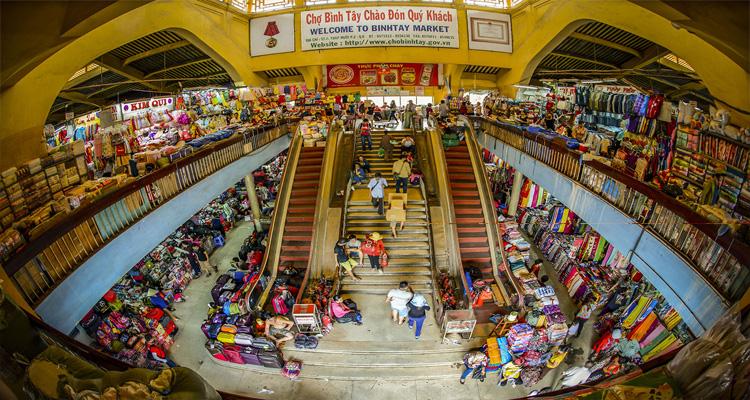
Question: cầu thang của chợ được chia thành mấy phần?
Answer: ba phần